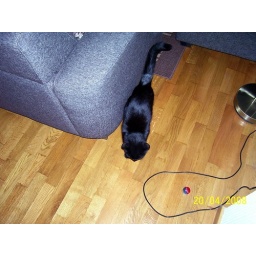
This cat has started showing up in our house, eating the catfood and sleeping on our bed